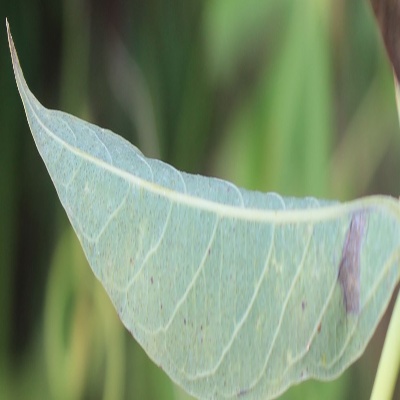
Crop: Cassava
Condition: bacterial blight